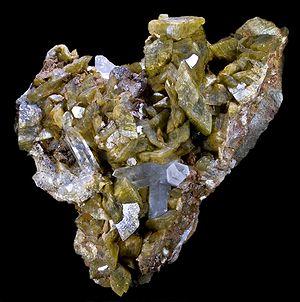
Sidérite et Quartz Localité